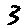
Label: 3